O'Reilly Auto Parts 253

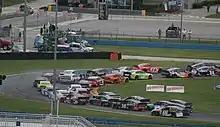
Cars file through the International Horseshoe on a restart in 2020

The Daytona road course, which uses elements of the speedway oval, is commonly used for the 24 Hours of Daytona sports car race and Daytona 200 motorcycle race. In March 2020, NASCAR announced the Busch Clash exhibition race would begin using the road course instead of the oval in 2021.